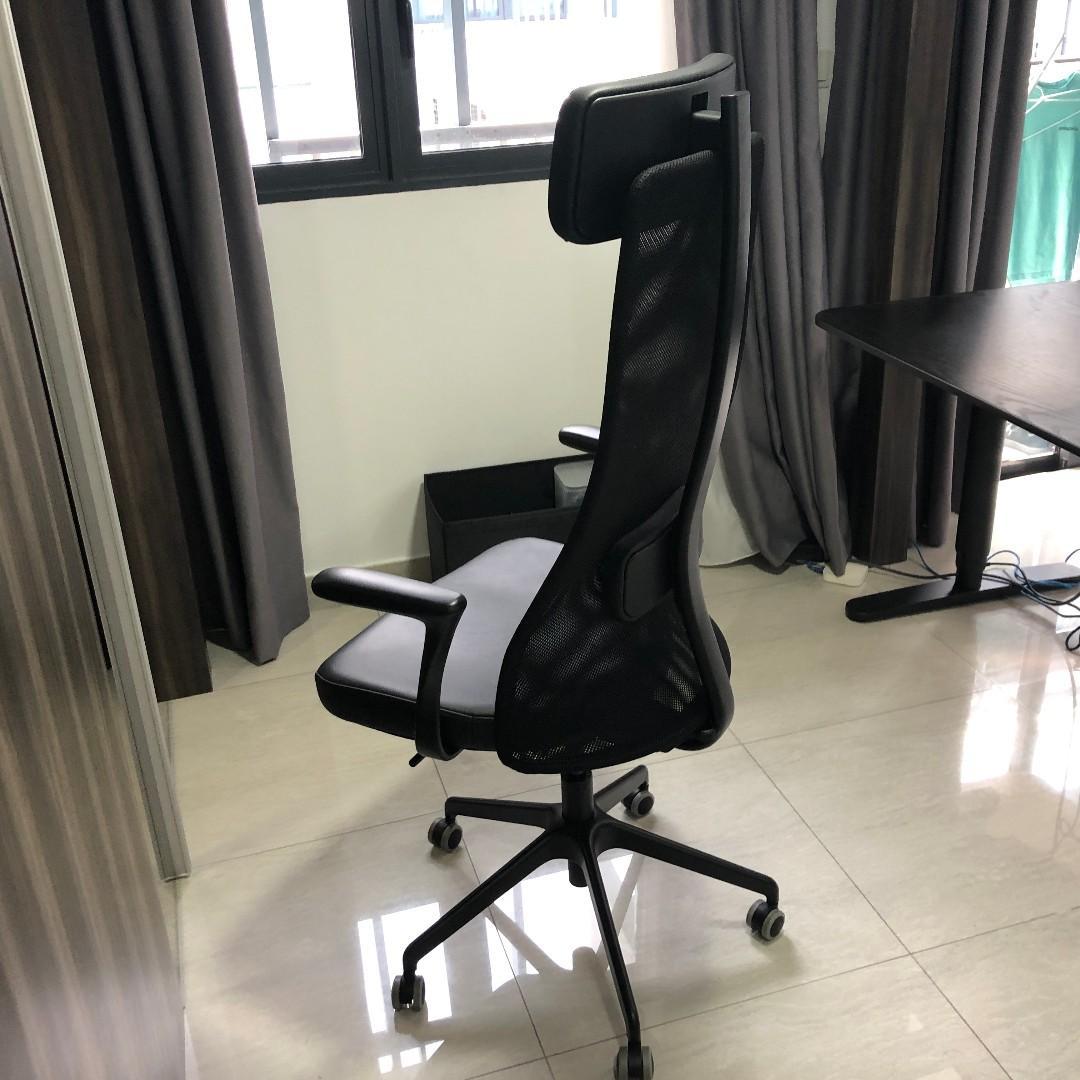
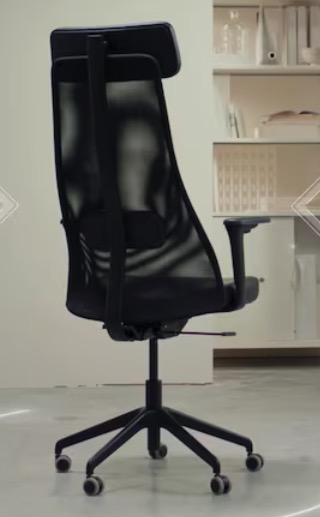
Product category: items_chair
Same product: yes